Peshawar

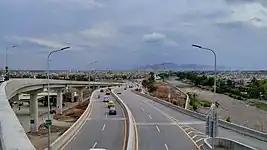
New flyovers, such as this one near the suburb of Hayatabad, have been constructed in recent years to improve traffic flow.

Peshawar's east–west growth axis is centred on the historic Grand Trunk Road that connects Peshawar to Islamabad and Lahore. The road is roughly paralleled by the M-1 Motorway between Peshawar and Islamabad, while the M-2 Motorway provides an alternate route to Lahore from Islamabad. The Grand Trunk Road also provides access to the Afghan border via the Khyber Pass, with onwards connections to Kabul and Central Asia via the Salang Pass.